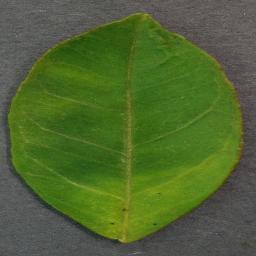
Label: Orange___Haunglongbing_(Citrus_greening)